Question: Please indicate a possible affordance area of the bench that can be used for sitting
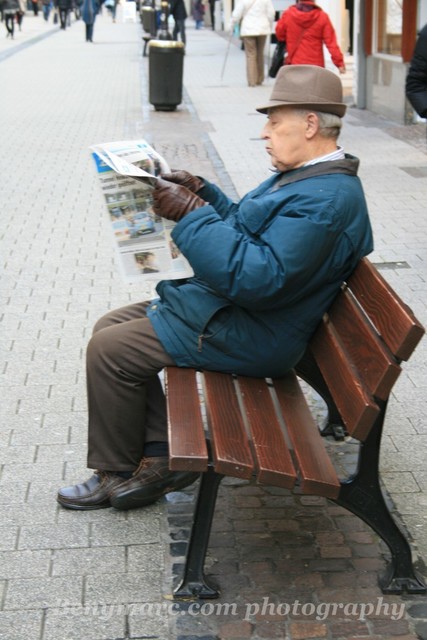
Answer: [159, 267.5, 342, 491.5]